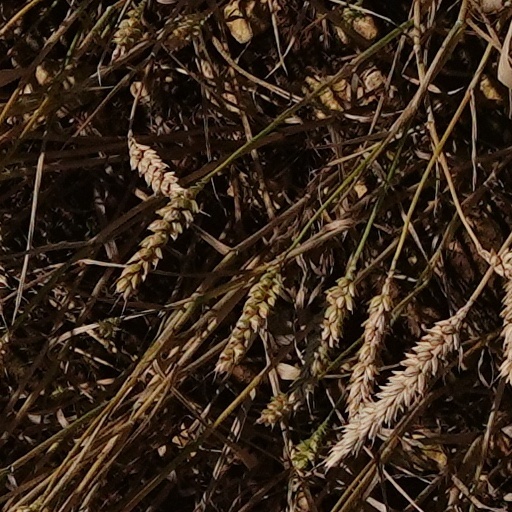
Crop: wheat